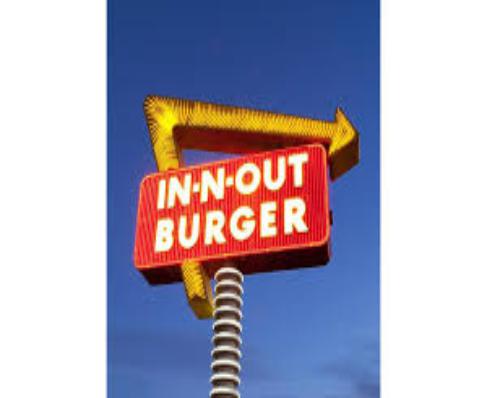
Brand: In-N-Out Burger
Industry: Food